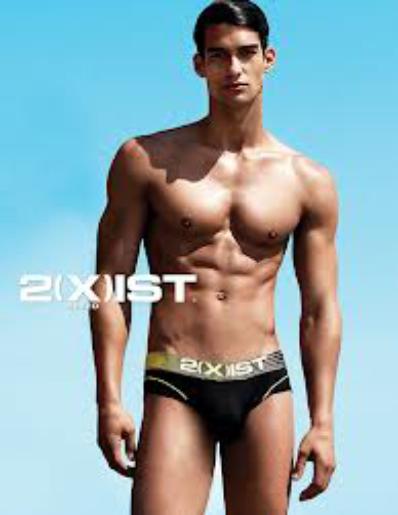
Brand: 2xist
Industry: Clothes